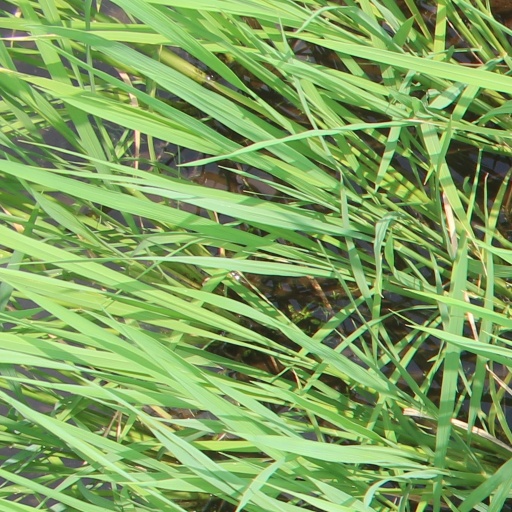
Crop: rice